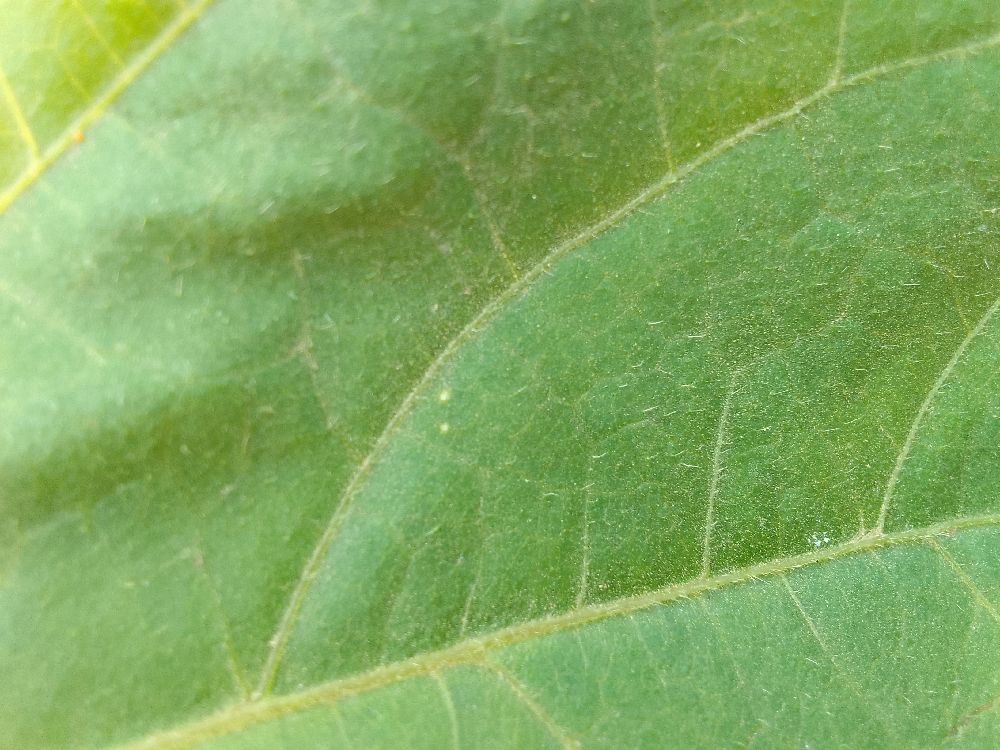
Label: healthy